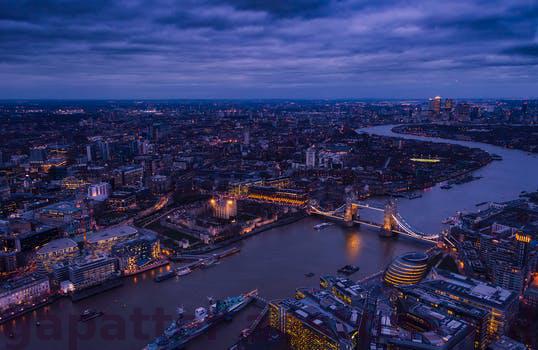
Label: Watermark